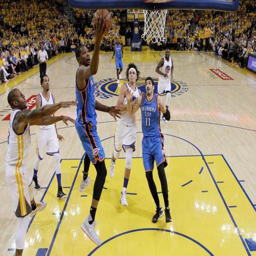
actor , foreground , shoots during the first half on thursday night .